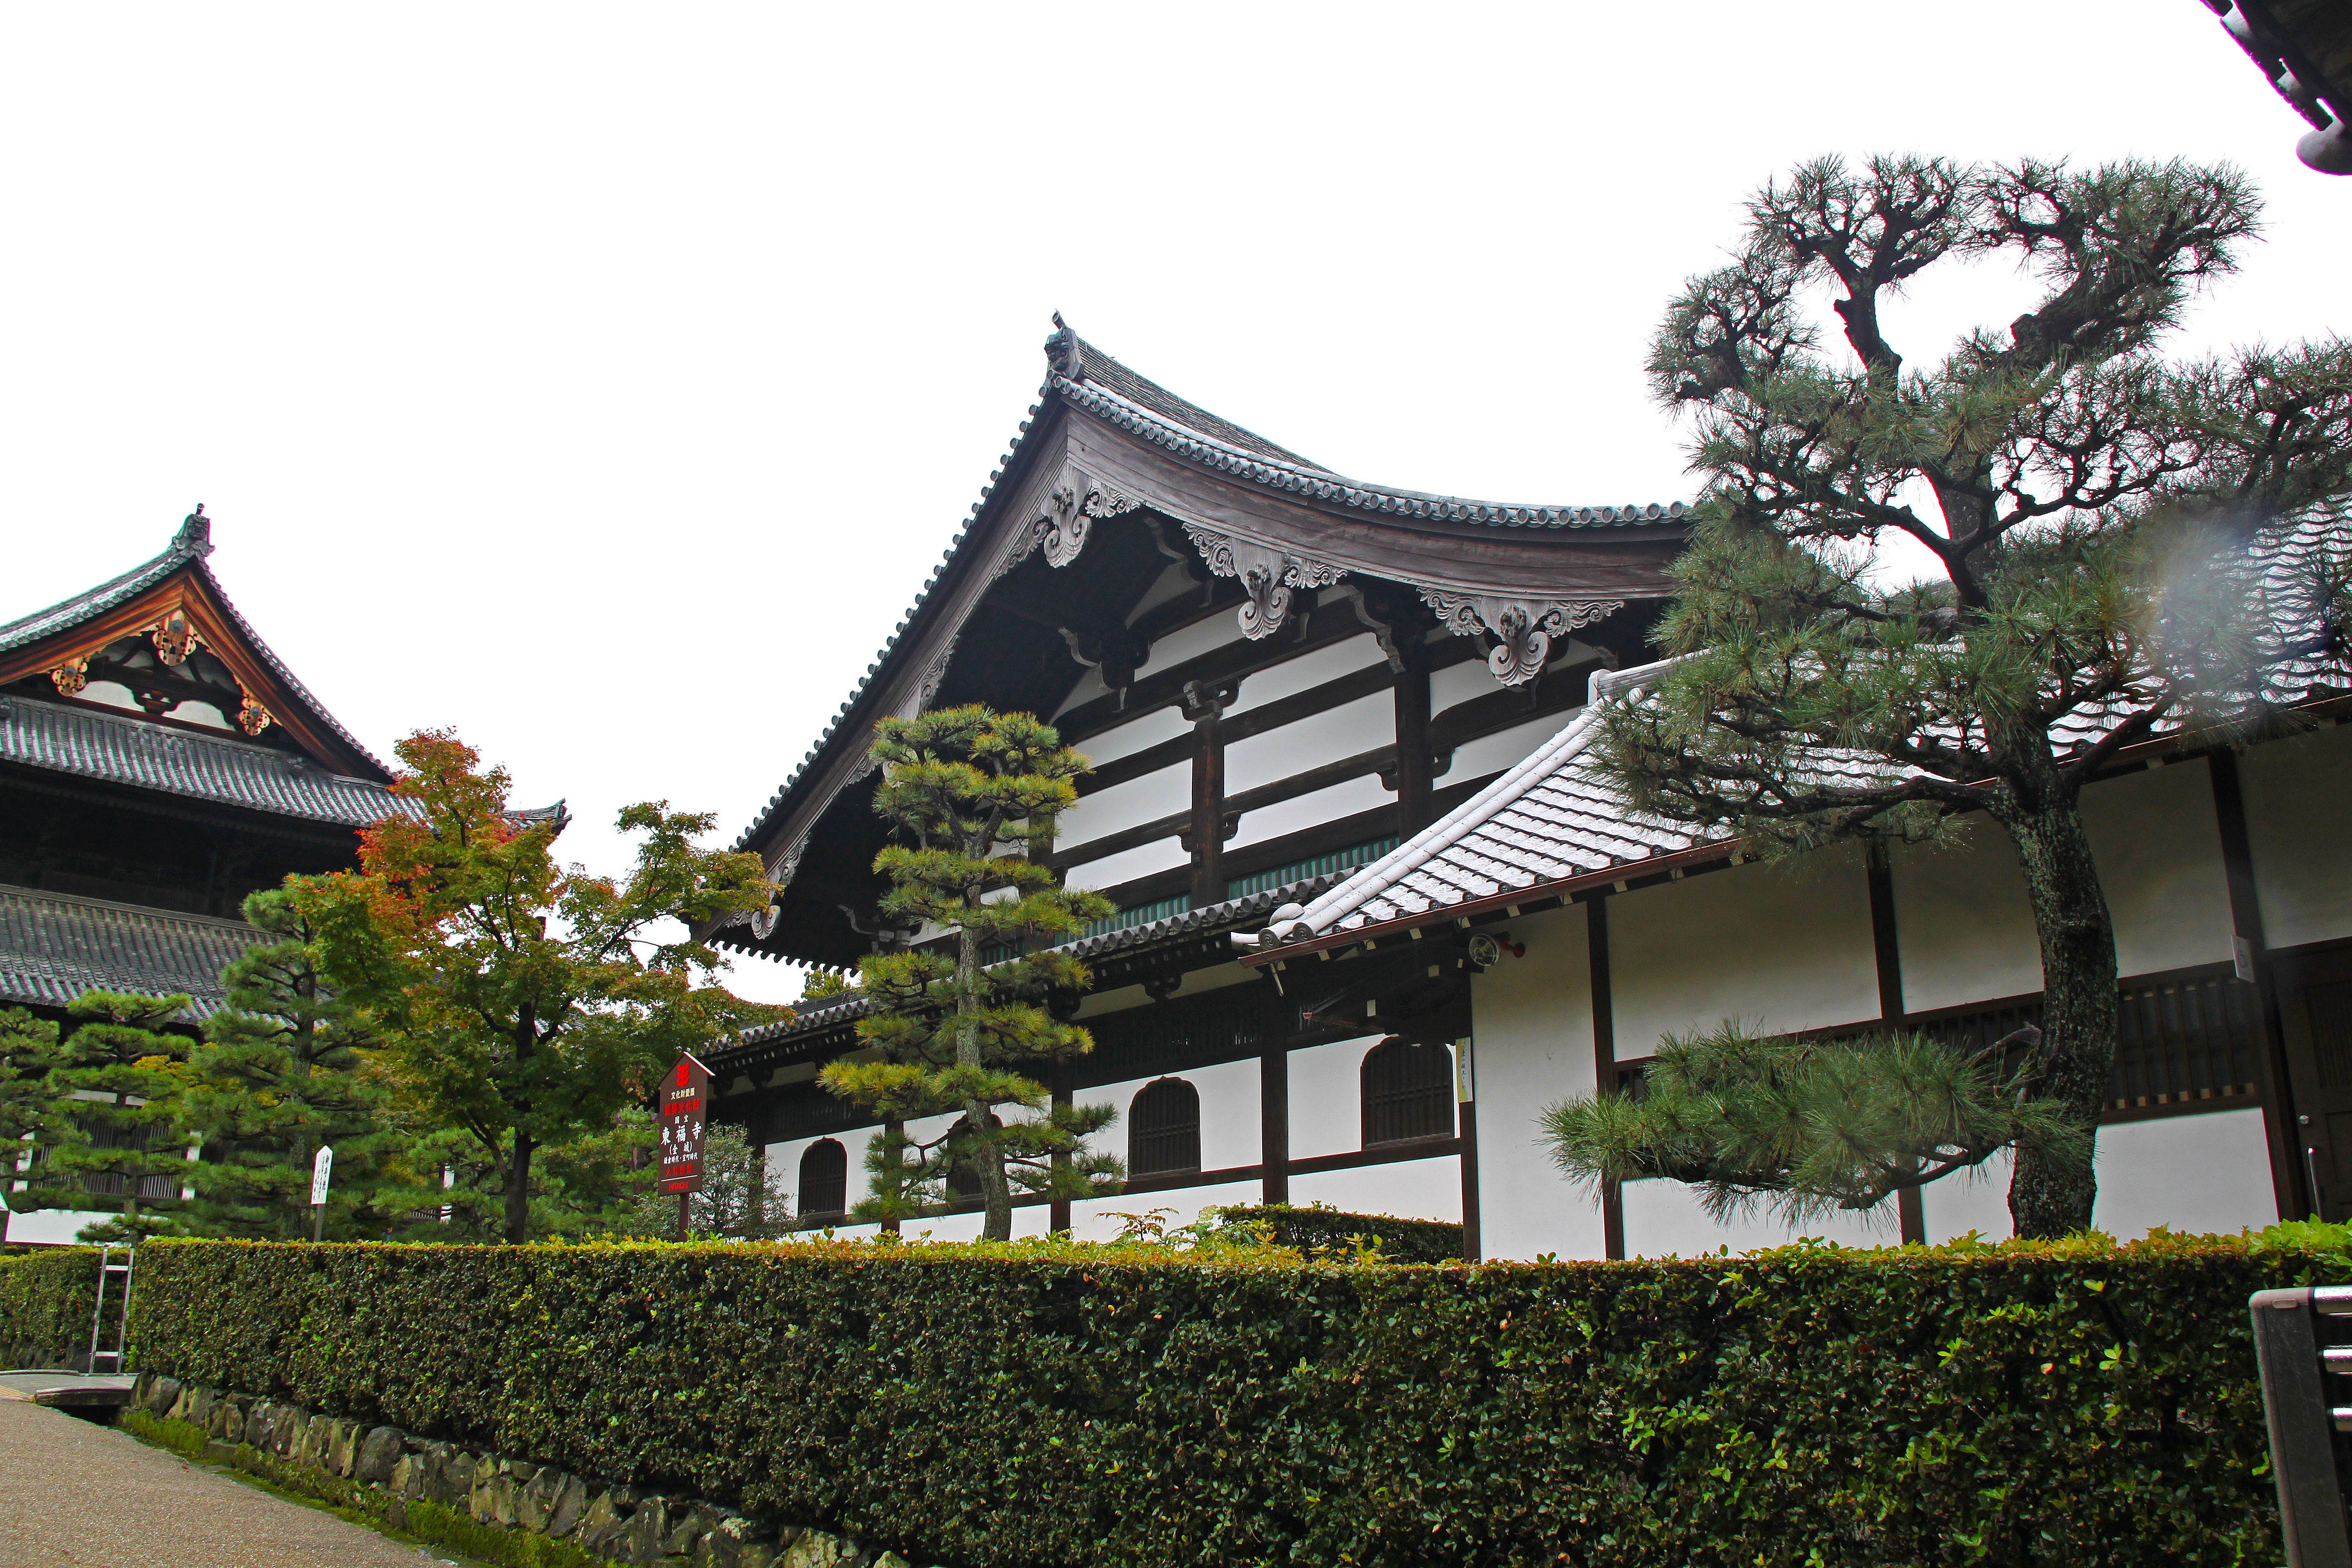
architecture, structure, building, travel, construction, landmark, exterior, japan, modern, place of worship, pray, engineering, design, temple, resort, shrine, kyoto, estate, chinese architecture, architectural, architecture design, residential area, shinto shrine, tofukuji temple